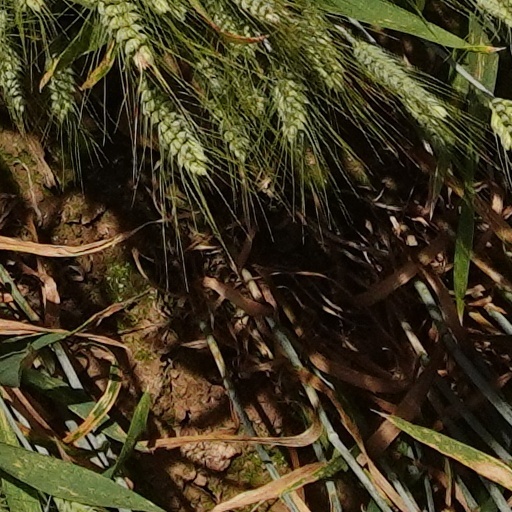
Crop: wheat